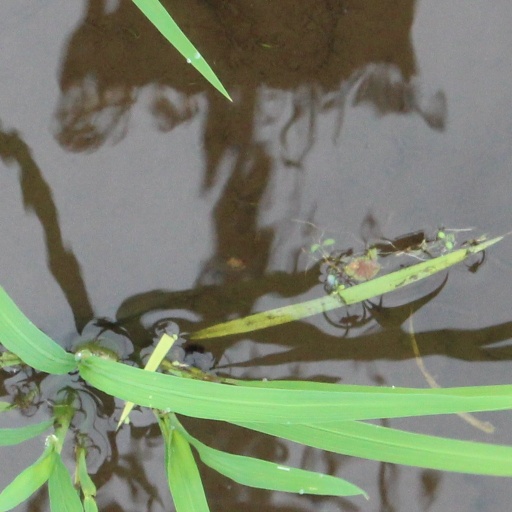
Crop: rice